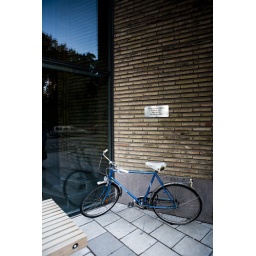
&amp;quot;No bike parking in front of glass wall.&amp;quot; Torsgatan, Stockholm, outside the Bonnier Tower.